List of Oklahoma Sooners head basketball coaches

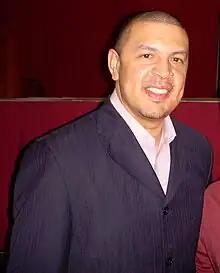
A man with short hair wearing a blue suit jacket and white shirt

The Oklahoma Sooners men's basketball and women's basketball programs are college basketball teams that represents the University of Oklahoma. Both teams play at the Division I level of the National Collegiate Athletic Association (NCAA).